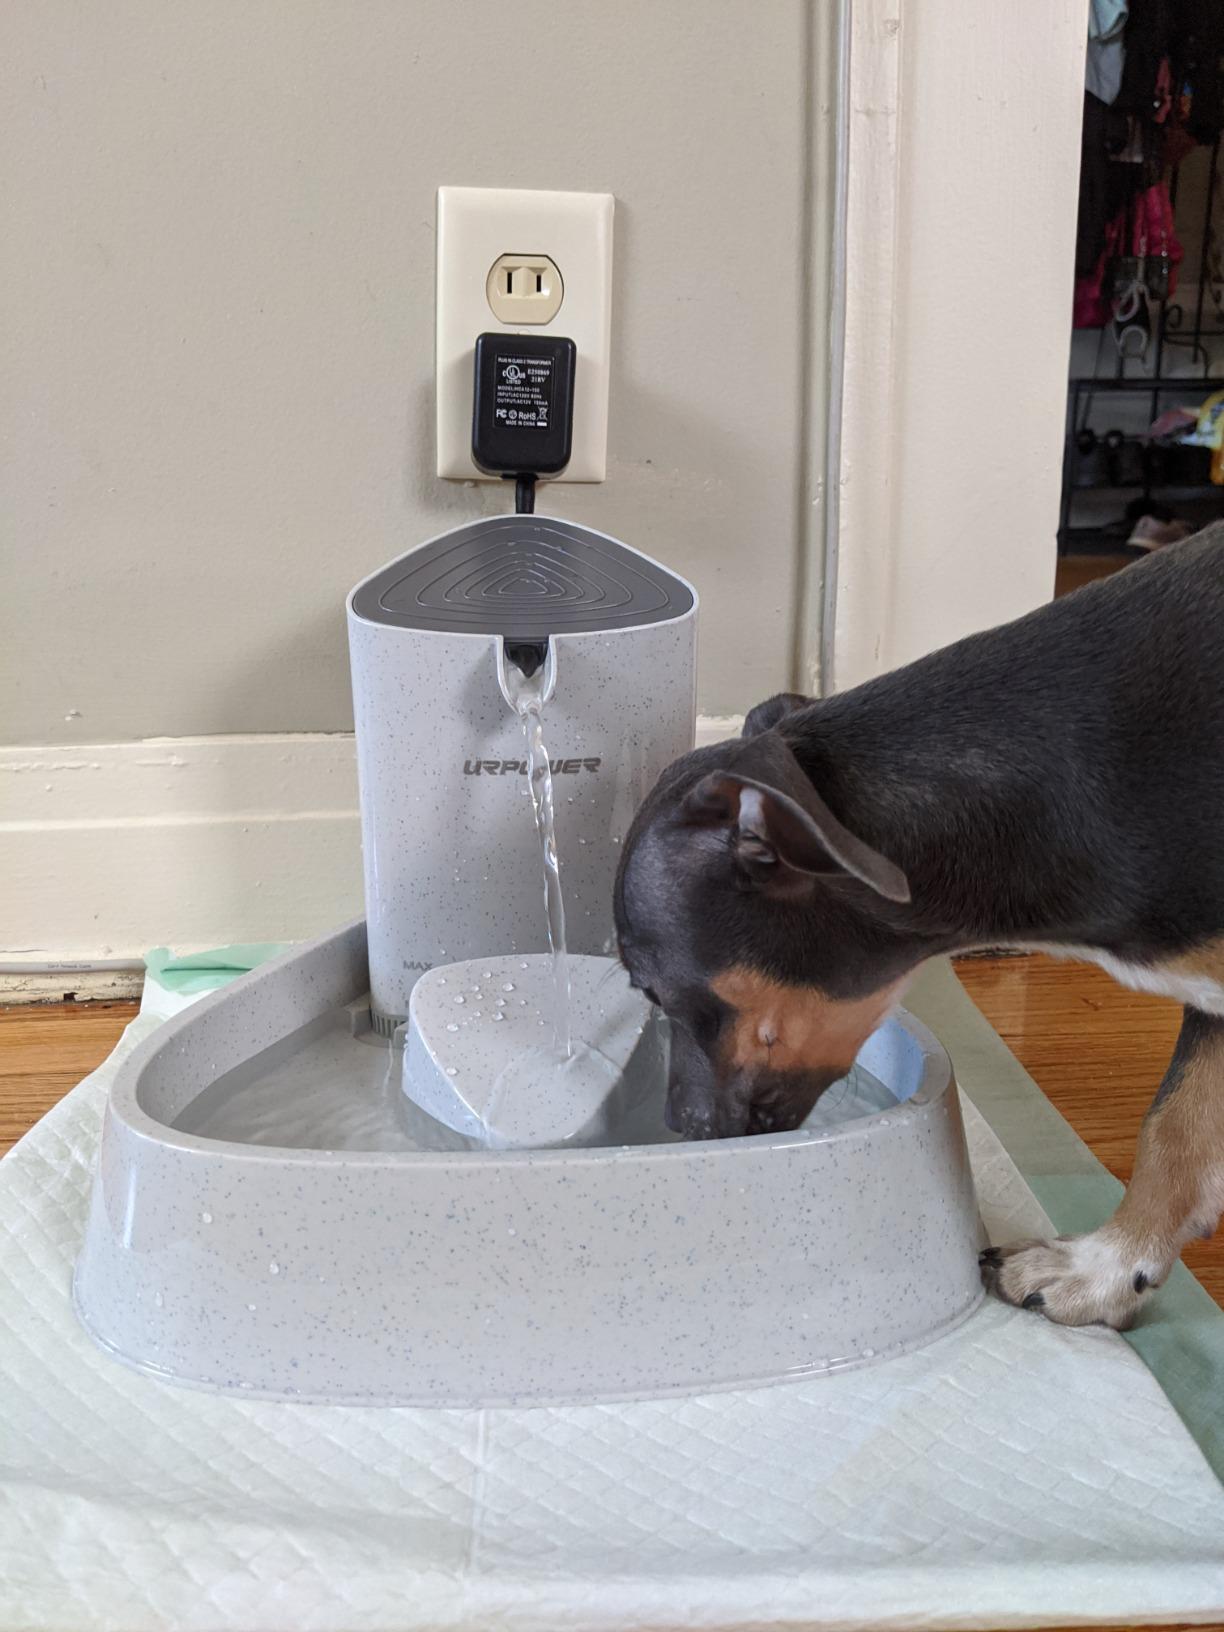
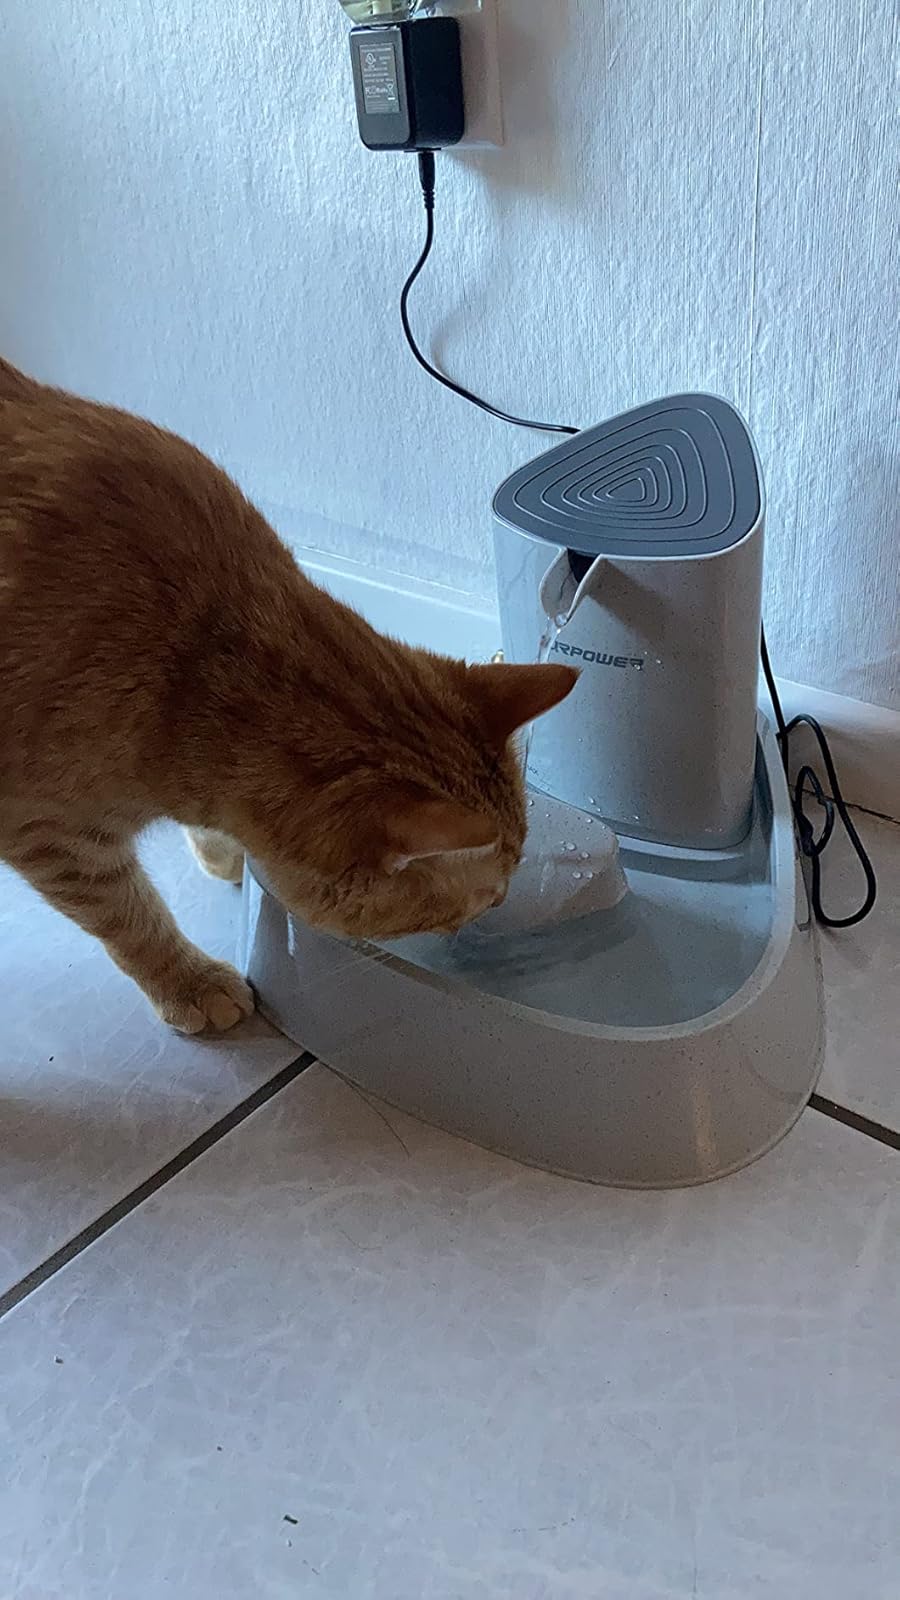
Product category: items_bowl
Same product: yes